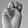
ASL letter: M